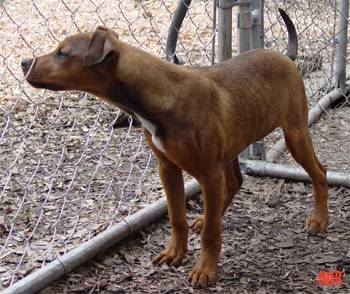
Label: dog